Question: Please indicate a possible affordance area of cup that can be used for holding
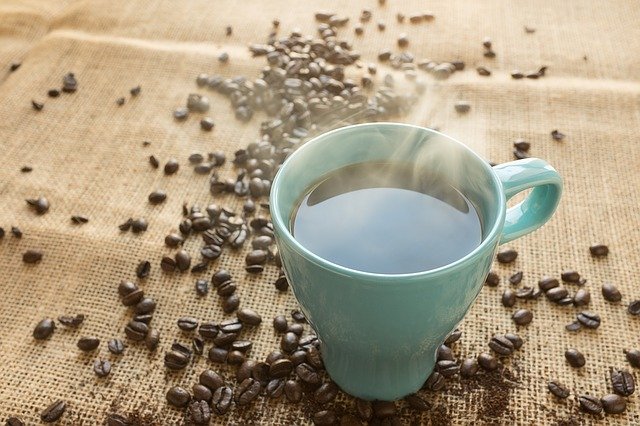
Answer: [268.5, 121, 509.5, 315]